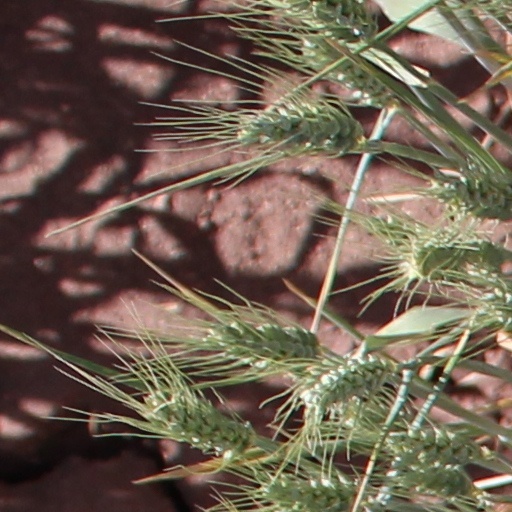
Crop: wheat